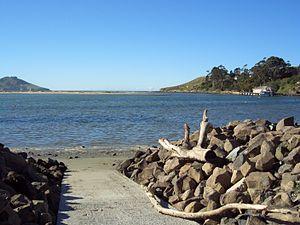
Le fleuve Waikouaiti est un cours d’eau, qui se trouve au nord de Dunedin dans la région d’Otago dans l’île du Sud de la Nouvelle-Zélande.